Assault rifle

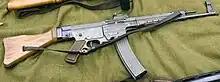
Sturmgewehr 44

The Germans were the first to successfully implement the assault rifle concept during World War II, based upon research that showed that most firefights happen within and that contemporary rifles were overpowered for most small arms combat. They would soon develop a select-fire intermediate powered rifle combining the firepower of a submachine gun with the range and accuracy of a rifle.